Western Fleet (India)

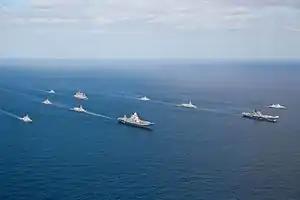
The Western Fleet in 2014 with the Aircraft Carriers (flagship) and in the Arabian Sea

After the independence and the Partition of India on 15 August 1947, the ships and personnel of the Royal Indian Navy were divided between the Dominion of India and the Dominion of Pakistan. The division of the ships was on the basis of two-thirds of the fleet to India, one third to Pakistan.